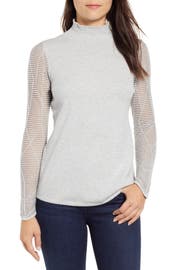
with sheer statement sleeve this simple pullover in a lightweight sweater knit becomes an alluring option for day or night